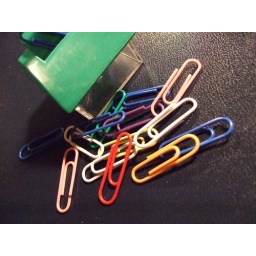
This little plastic house filled with these colourful clips was in a Christmas Cracker.